Giorgia Meloni

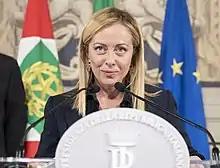
Meloni accepting the task of forming a new government

Immediately after the first meeting of the new legislature, tensions began to grow within the centre-right coalition. On 13 October, Berlusconi refused to support Ignazio La Russa, FdI's candidacy to be president of the Senate of the Republic. He succeeded in being elected by obtaining 116 votes out of 206 in the first round thanks to the support from opposition parties to the centre-right coalition. Tensions further grew, in particular between Berlusconi and Meloni, whom Berlusconi described as "patronising, overbearing, arrogant ... [and] offensive" in a series of written notes in the Senate. In the following days, after meetings between parties' leader, tensions loosened and the centre-right coalition parties reached an agreement on the formation of the new cabinet.